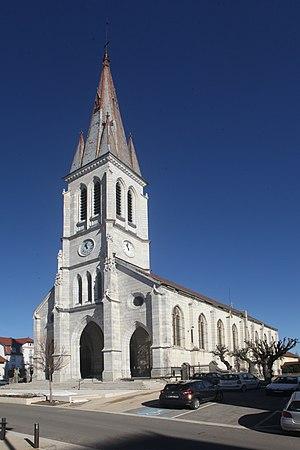
Eglise du Russey.
Maximilien Painchaux est un architecte bisontin né en 1796 à Besançon et mort en 1868.
Le Russey est une commune française située dans le département du Doubs en région Bourgogne-Franche-Comté. Les habitants se nomment les Russéens.